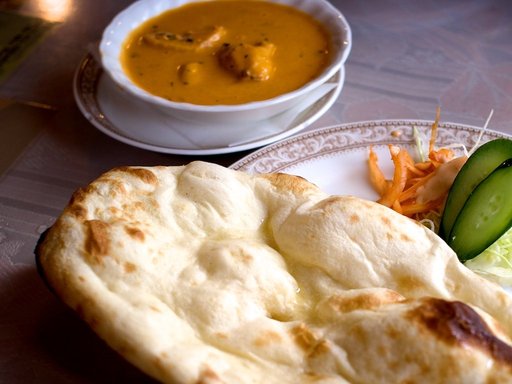
Label: chicken_curry